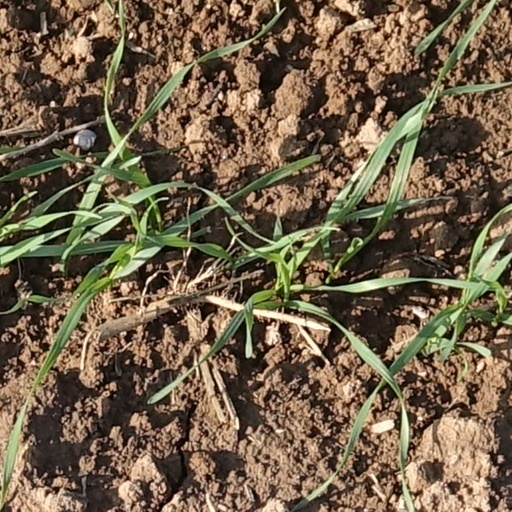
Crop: wheat